Muangthong United F.C.

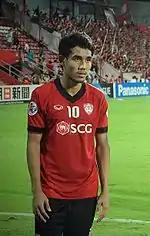
Teerasil Dangda is the club's all-time top scorer and holds the record for most games played for Muangthong United

The club was promoted to play in the Thai Premier League in 2009, after it won the title for the Division one. In the 2009 season, the club had many new and notable players in the country. Despite a successful start to the season, they pledged in April 2009 with Attaphol Buspakom a new coach. For the summer break, the association is, as expected by all experts, among the top five of the table and plays for the championship.